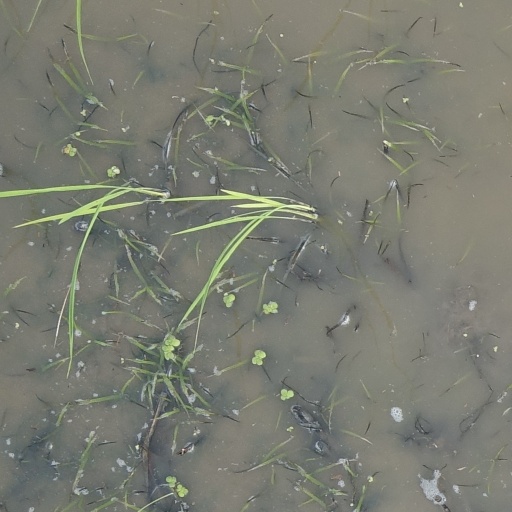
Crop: rice